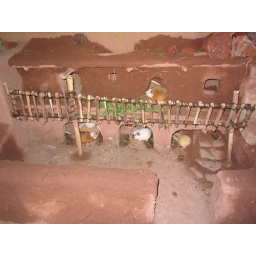
guinea pigs are good eats in peru. This little house sits in the kitchen.